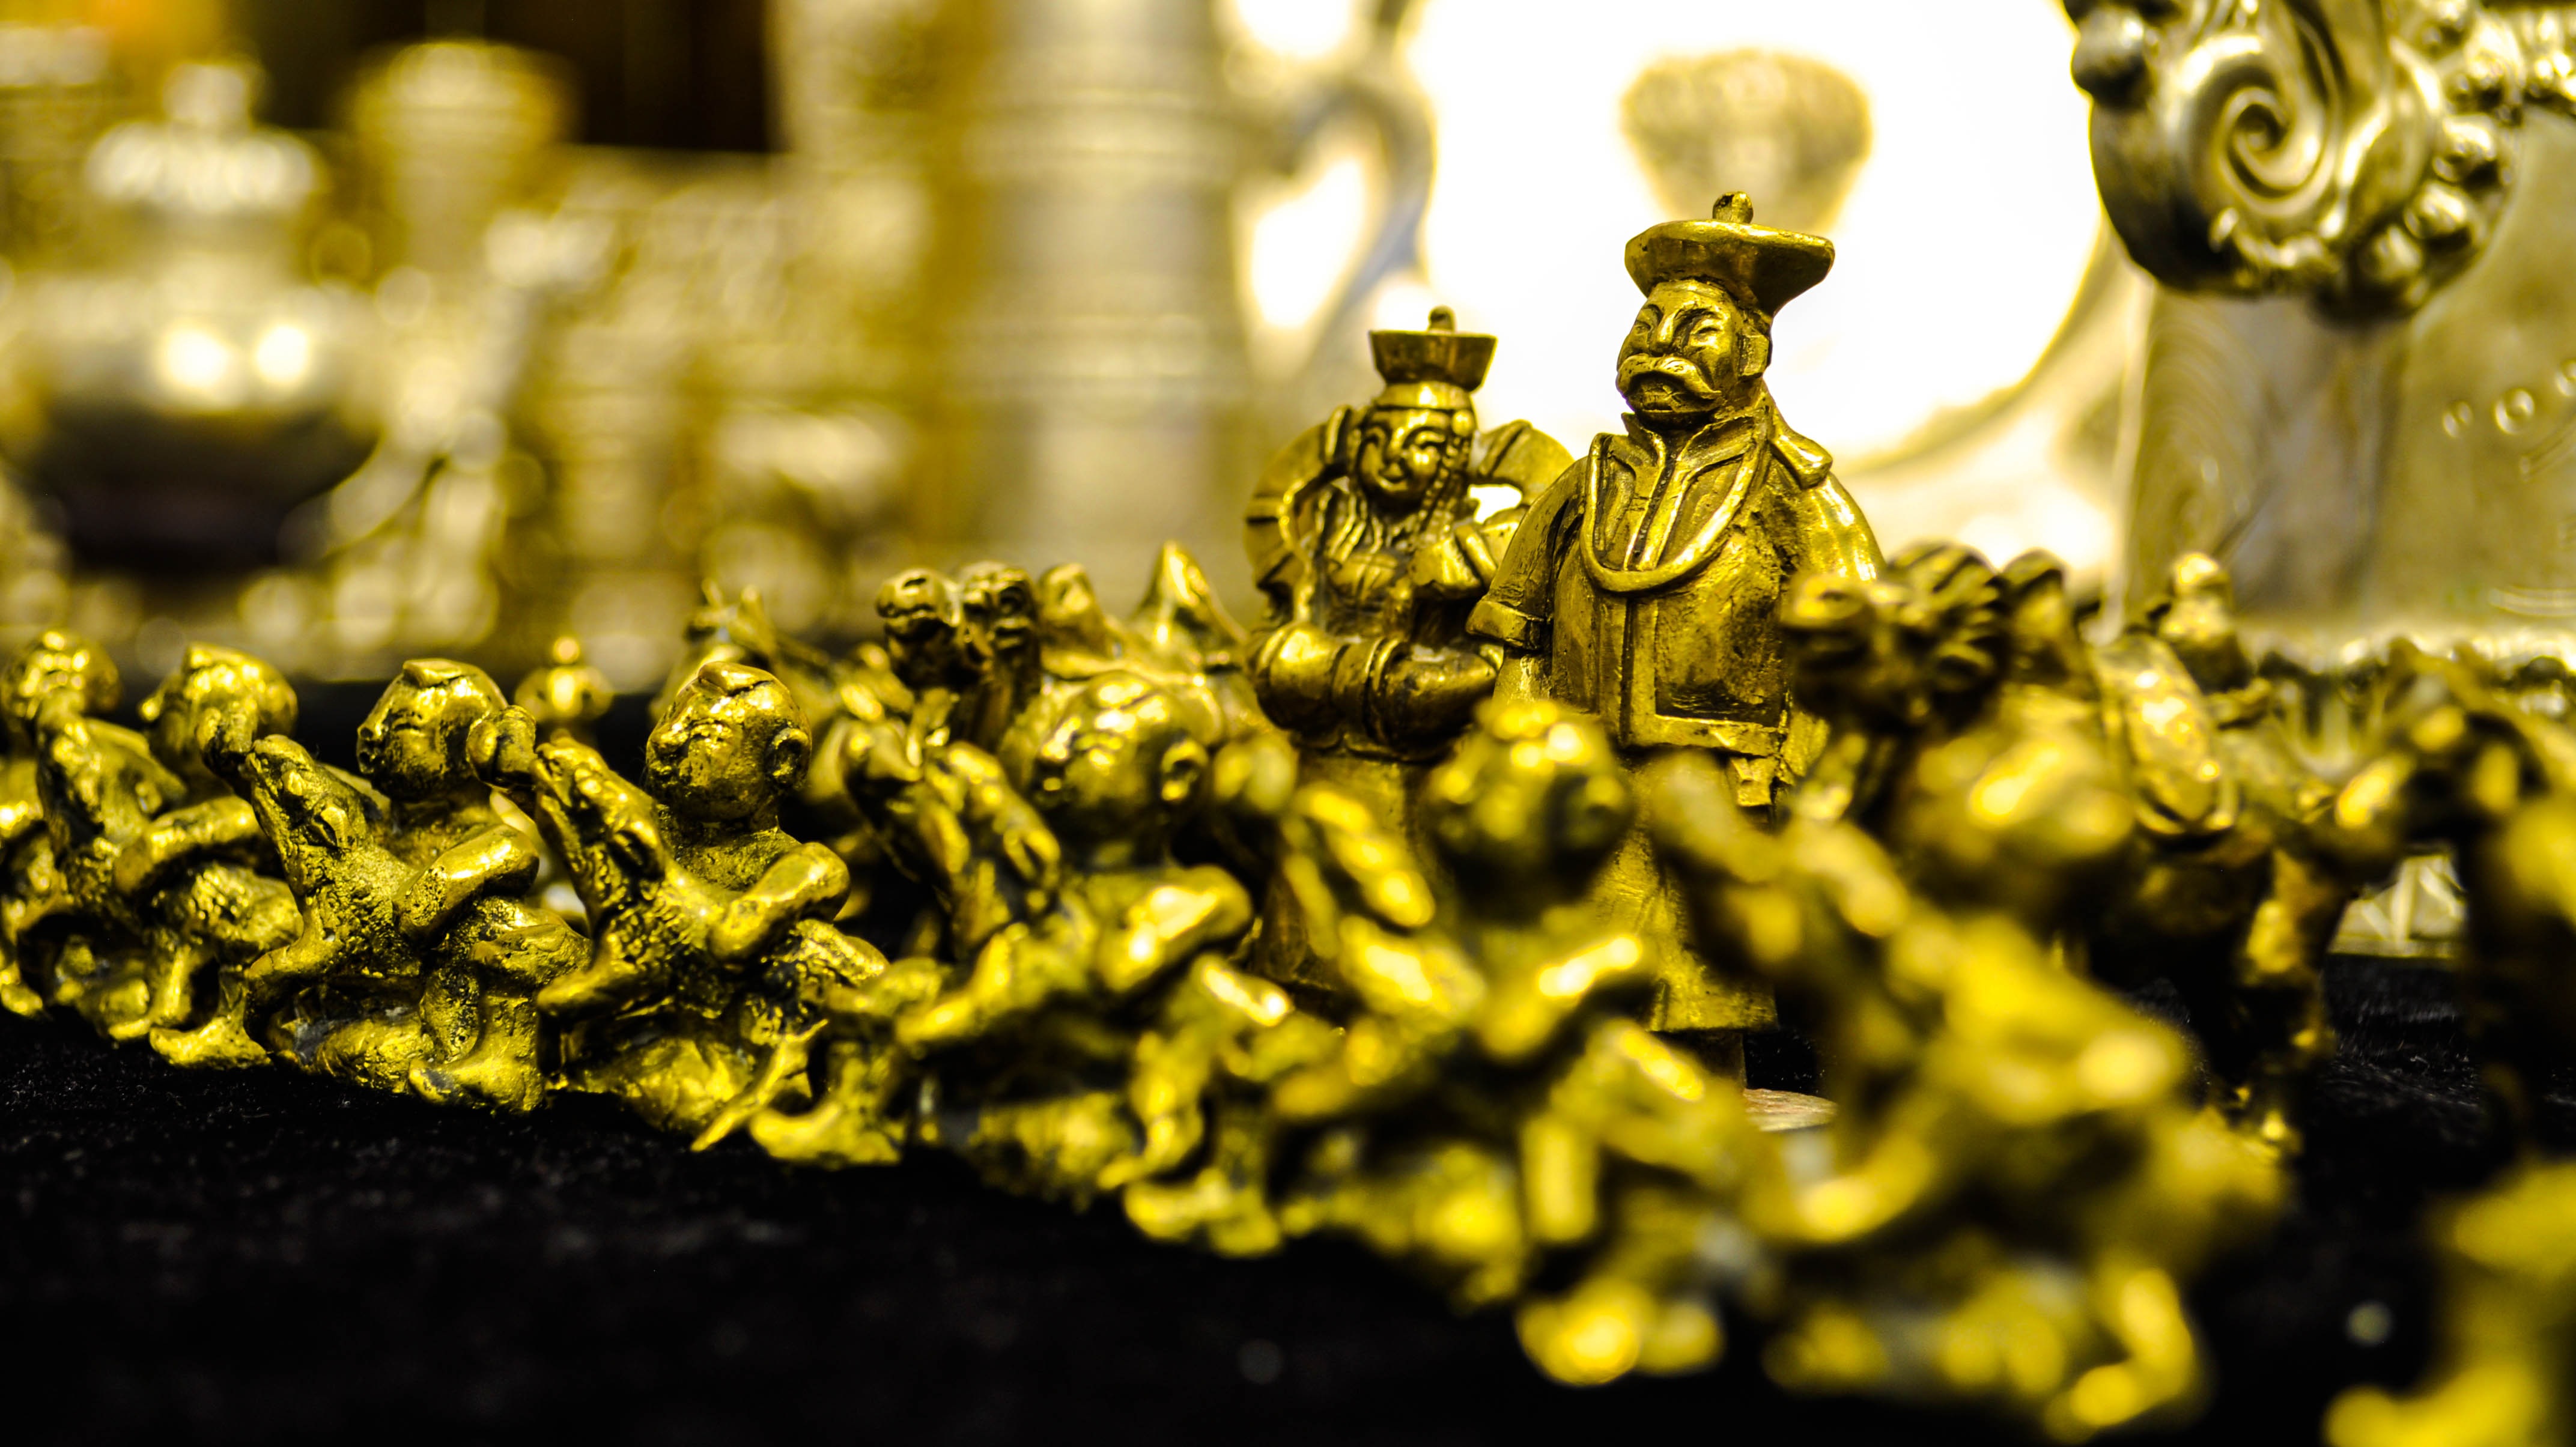
vintage, flower, metal, black, yellow, board game, king, gold, design, decorative, chess, queen, culture, handmade, souvenir, games, traditional, mongolia, macro photography, indoor games and sports, tabletop game